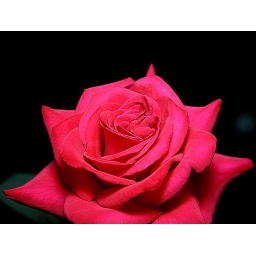
DEC red rose against black background